Question: How is the photo?
Tambaya: Yaya hoton yake?
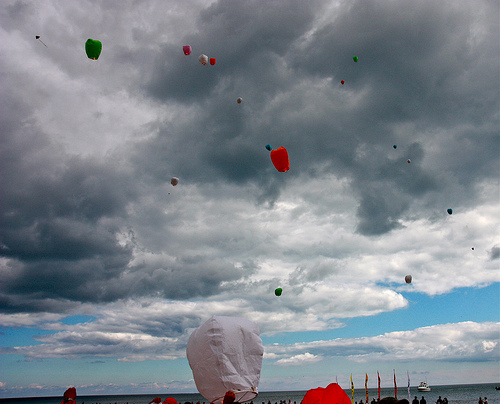
Answer: Clear.
Amsa: Washe.